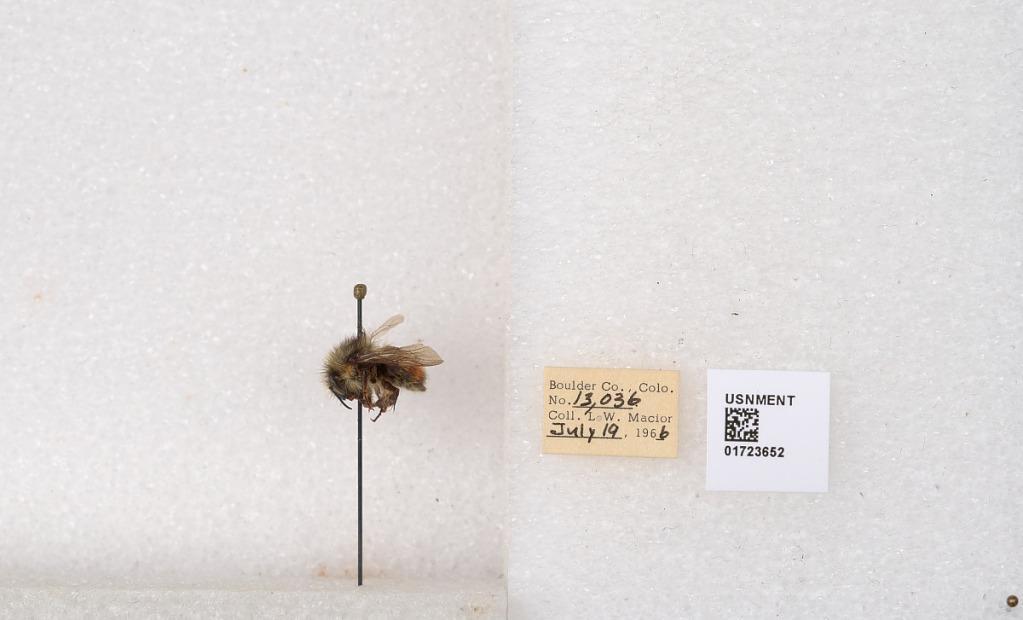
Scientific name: Bombus flavifrons Cresson
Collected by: L. Macior
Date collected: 1966-7-19
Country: United States
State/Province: Colorado
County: Boulder
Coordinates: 40.0925, -105.358